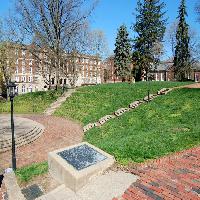
Weather: sun or clear